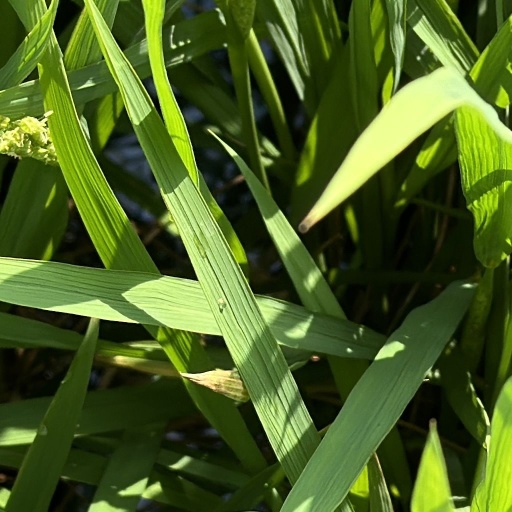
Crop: rice